Hydrogen vehicle

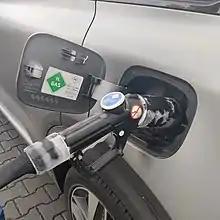
The refueling of a Hydrogen-powered vehicle. The vehicle is a Hyundai Nexo. Condensation around the handle due to the hydrogen gas expanding, caused the handle to freeze.

Fuel-cell buses were trialed in Ursus Lublin in 2017. Solaris Bus & Coach introduced its Urbino 12 hydrogen electric buses in 2019. Several dozen were ordered. The first city in the U.S. to have a fleet of hydrogen powered buses was Champaign, Illinois, when in 2021 the Champaign–Urbana Mass Transit District ordered two New Flyer XHE60 articulated hydrogen fuel cell buses, with 10 more New Flyer XHE40 buses added in 2024.